Anglo-Persian War

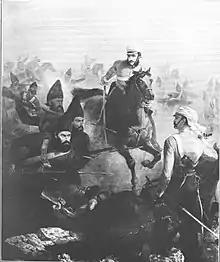
Lieutenants Malcolmson and Moore fighting through the 1st Qashqai Regiment's infantry square at the Battle of Khoshab.

As the British lines advanced, Hunt and Townsend cite few casualties among the Highlanders and 26th Native Infantry but note that the first brigade, first division fared worse against the Iranian bombardment. The second brigade, first division is noted to have suffered equally with more dead among the 2nd European Light Infantry. The British artillery resumed the firing after advancing to closer action, which slackened the degree of the Iranian bombardment. Sohrab Khan charged forward with the Qashqai cavalry on the Iranian left flank which were met halfway by the squadrons of the 3rd Cavalry and Tapp's irregulars. The British cavalry were supported by horse-artillery. The British focus on the Iranian left flank managed to push back the cavalry under Sohrab Khan, which eventually retired to the Haj Mollah Pass, 7 miles away from the battlefield.